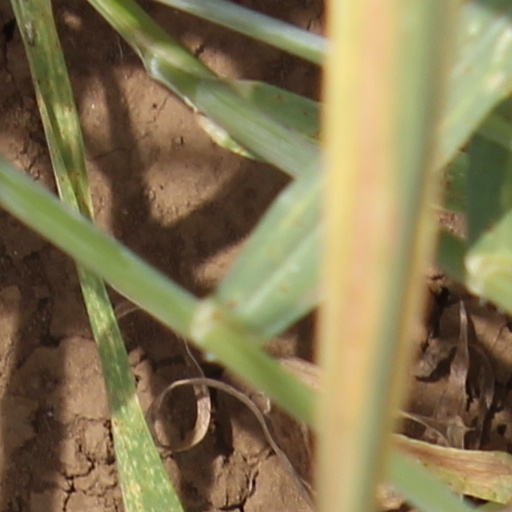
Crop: wheat